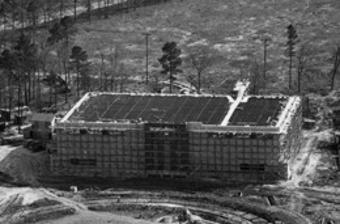
Building: Jeppesen Gymnasium
Country: United States of America
Year built: 1942
Jeppesen Gymnasium Jeppesen Gymnasium prior to opening in 1942. Former names Public School Fieldhouse (1942–1958) Location Houston , Texas Coordinates 29°43′23″N 95°20′58″W / 29.723027°N 95.349484°W / 29.723027; -95.349484 Owner University of Houston Capacity 2,500 Construction Broke ground 1941 Opened 1942 Demolished March 1996 Architect Harry D. Payne General contractor Fretz Construction Company Tenants Houston Cougars men's basketball ( NCAA ) (1946–1966) Jeppesen Gymnasium , also known as Jeppesen Fieldhouse , was a multi-purpose sports facility on the campus of the University of Houston in Houston, Texas .  The facility was the first home to the Houston Cougars men's basketball team, and later home to the Cougars women's volleyball team.  Located next to Robertson Stadium , the facility was demolished in 1996 to make room for renovations of Robertson Stadium such as the scoreboard. Planning and construction Prior to the construction of Robertson Stadium, the University of Houston campus had been built nearby in 1939. In the summer of 1941, construction began on Jeppesen Gymnasium as part of a joint project between the Works Progress Administration and the Houston Independent School District . It was constructed simultaneously with nearby Robertson Stadium . Architecture and features Designed by Harry D. Payne using an art deco design style, Jeppesen Gymnasium's structure consisted of two stories and a basement. It was built of reinforced concrete and steel with masonry walls.  Buttresses, columns, and steel trusses supported a sound-absorbing roof.  On the south end of the structure were four entrances to a lobby that led to the basketball court itself. References